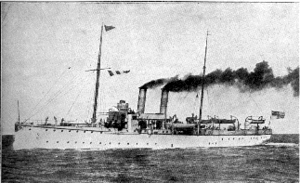
Agadirkrisen
Kanonbåden Panther i Agadirs havn.
Agadirkrisen, også kaldet den anden marokkanske krise eller Pantherspringet, var en international krise, som opstod efter, at den tyske kanonbåd SMS Panther blev sendt til den marokkanske havneby Agadir den 1. juli 1911.